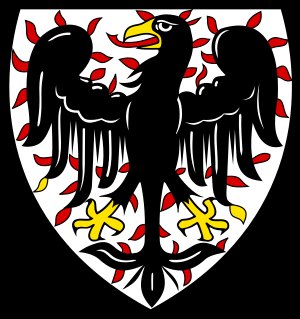
Přemysliderne
Přemyslidernes våbenskjold
Přemysliderne var et tjekkisk kongeligt dynasti, som regerede i Bøhmen og Polen.